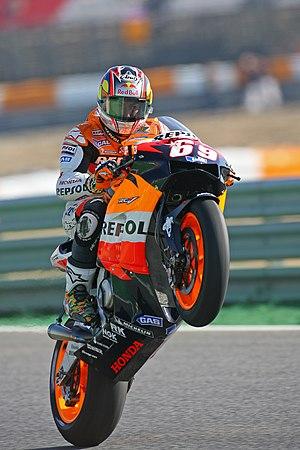
Le Grand Prix moto du Portugal de vitesse moto est une ancienne épreuve du Championnat du monde de vitesse moto. Organisé pour la première fois sur le circuit permanent du Jarama en 1987, il a été disputé sur le circuit d'Estoril de 2000 à 2012, année de sa dernière édition.